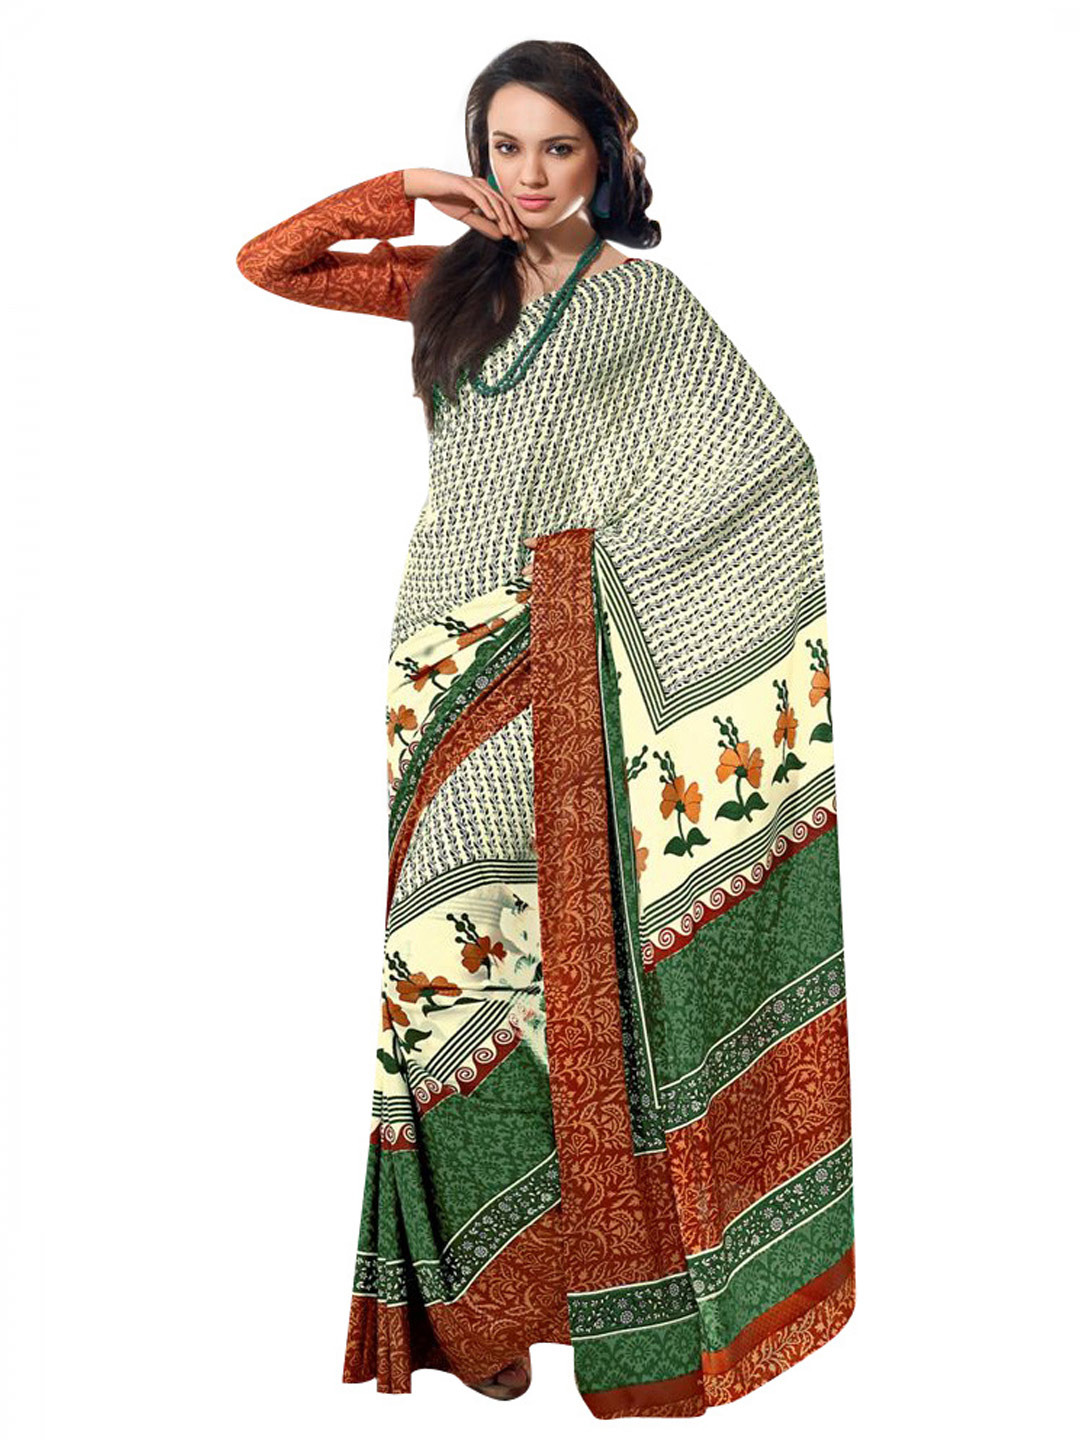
Prafful Green & Cream Printed Sari
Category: Apparel / Saree / Sarees
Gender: Women
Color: Green
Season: Fall 2012
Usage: Ethnic